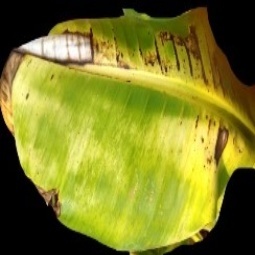
Label: Sulphur